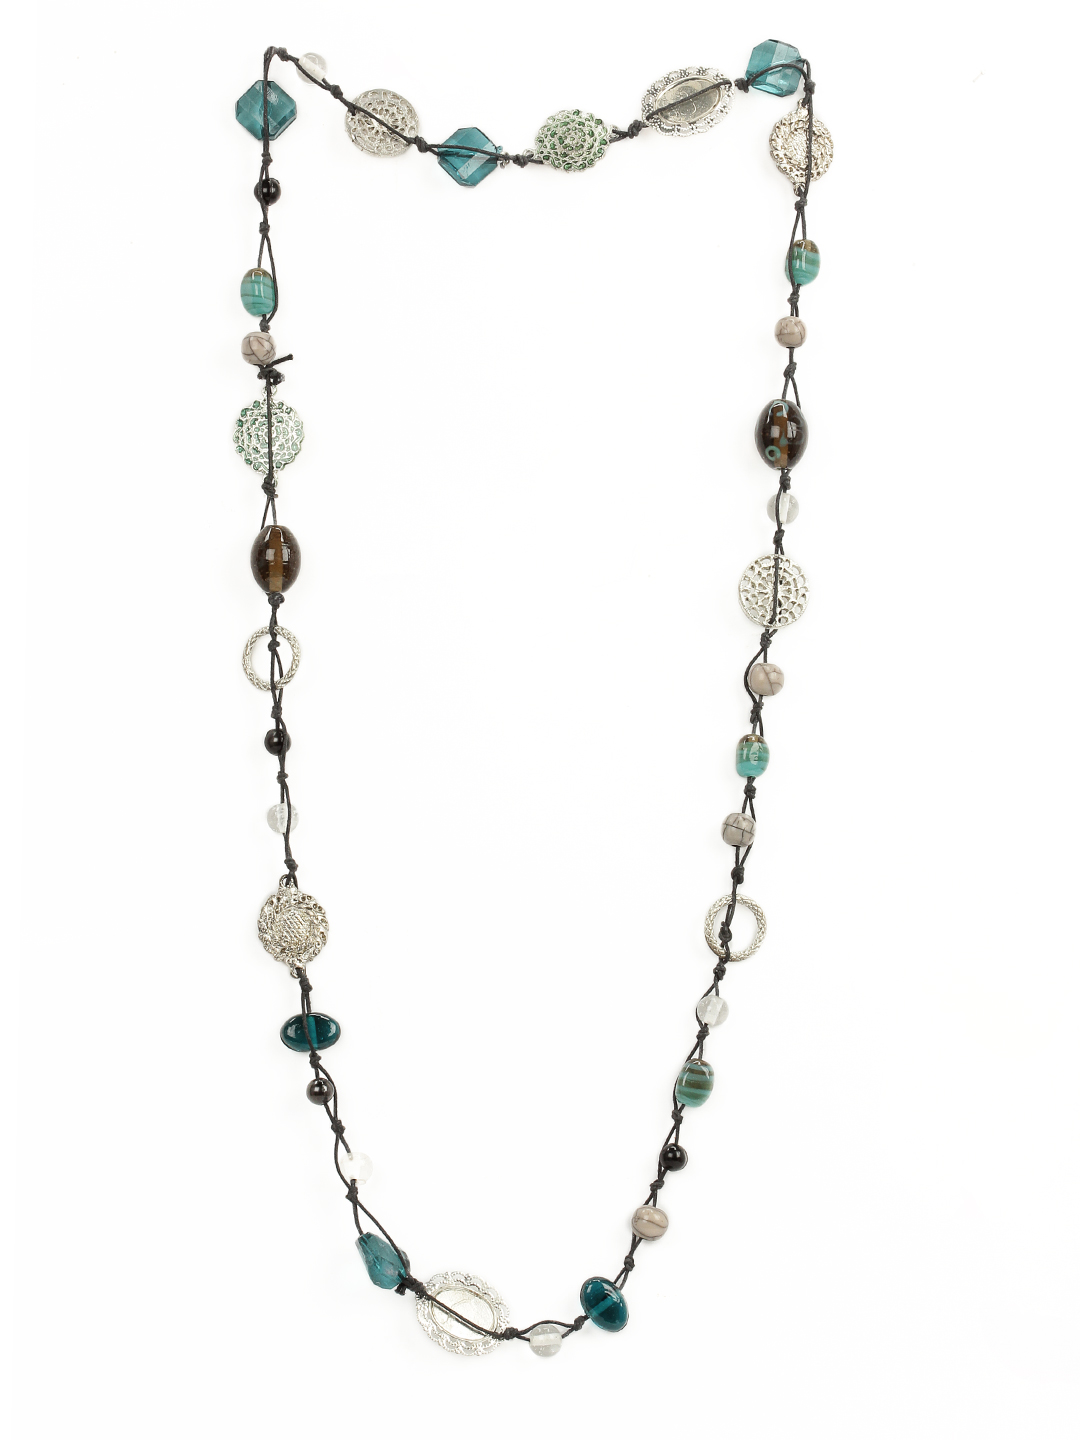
Adrika Women Multi Coloured Necklace
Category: Accessories / Jewellery / Necklace and Chains
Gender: Women
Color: Multi
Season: Summer 2012
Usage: Casual